Étienne-Gabriel Morelly

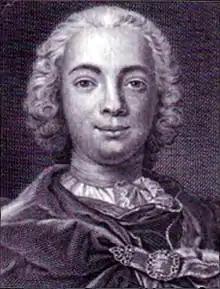

Étienne-Gabriel Morelly (1717–1778) was a French utopian thinker, philosopher and novelist. An otherwise "obscure tax official", and teacher, Morelly wrote two books on education, a critique of Montesquieu and "The Code of Nature," which was published anonymously in France in 1755. This book, initially attributed to philosophes including Rousseau and Diderot, criticised contemporary society, postulated a social order without avarice, and proposed a constitution intended to lead to an egalitarian society without property, marriage, church or police.